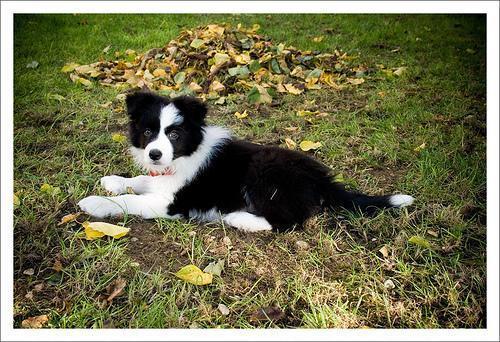
Border_collie